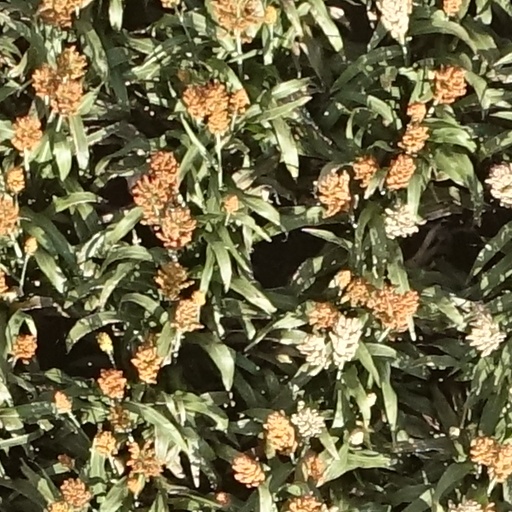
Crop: sorghum